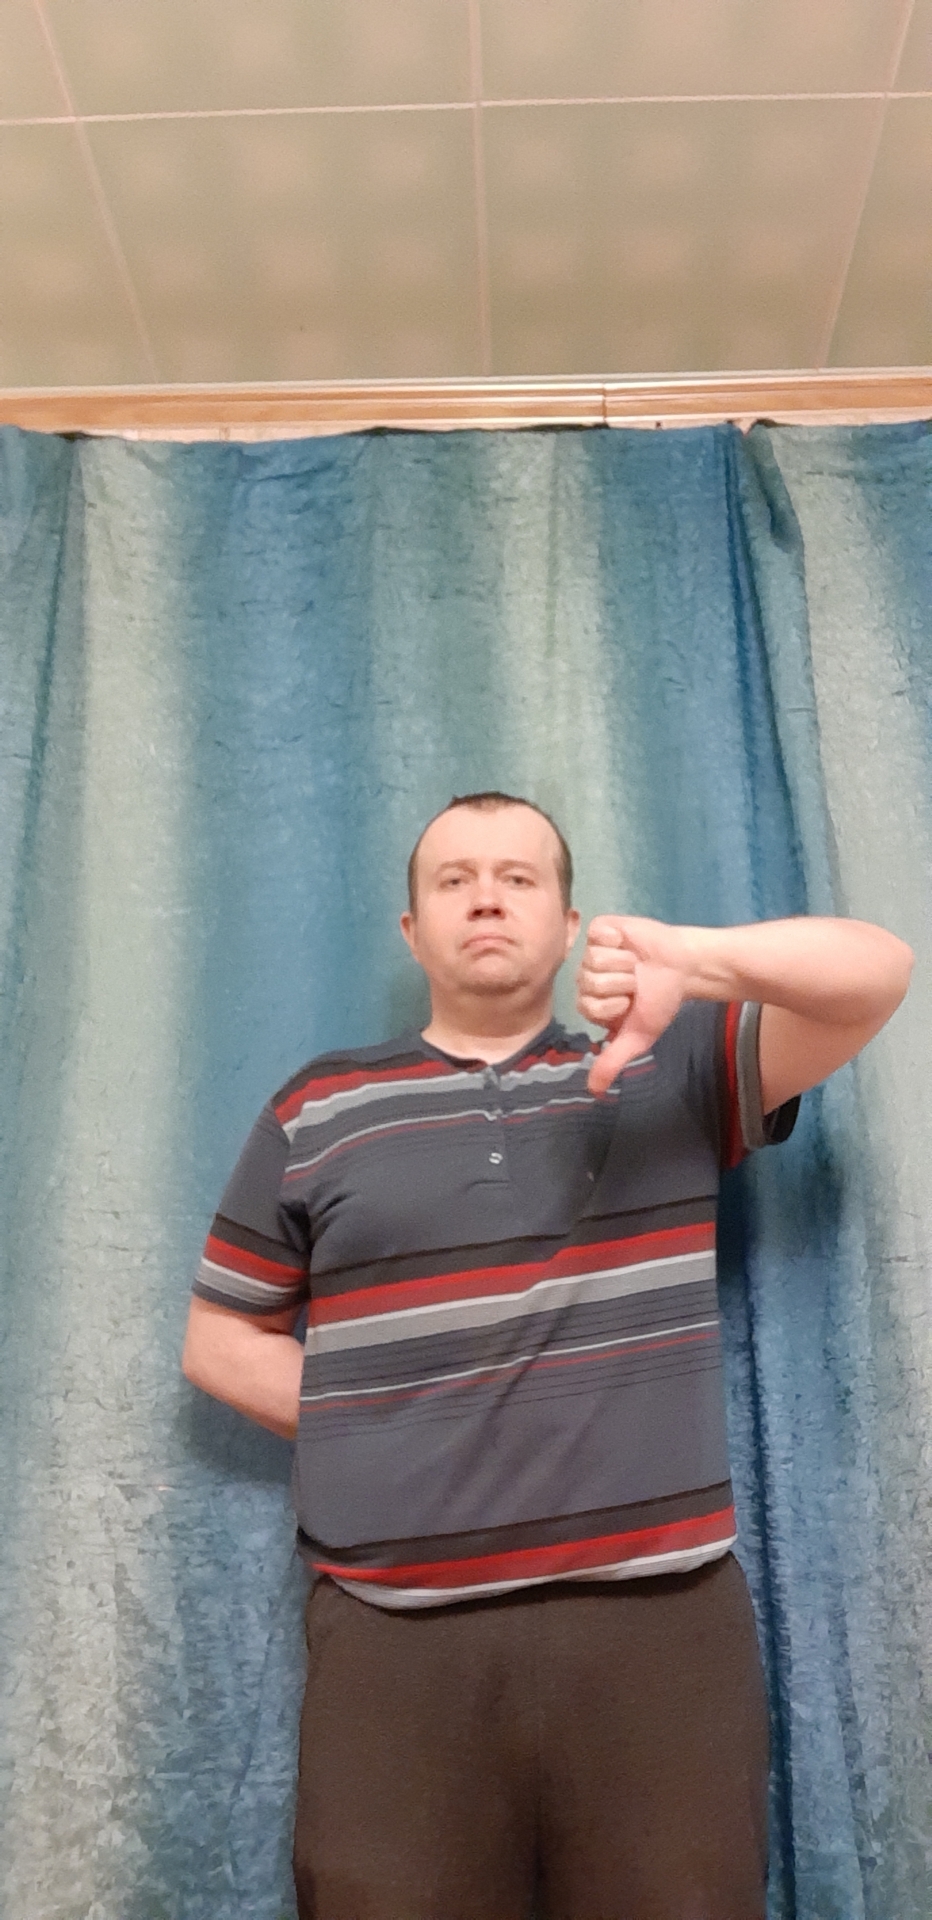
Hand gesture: dislike